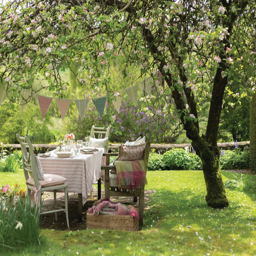
design ideas for a large romantic back fully shaded garden for spring with natural stone paving .